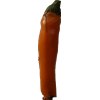
Label: pepper